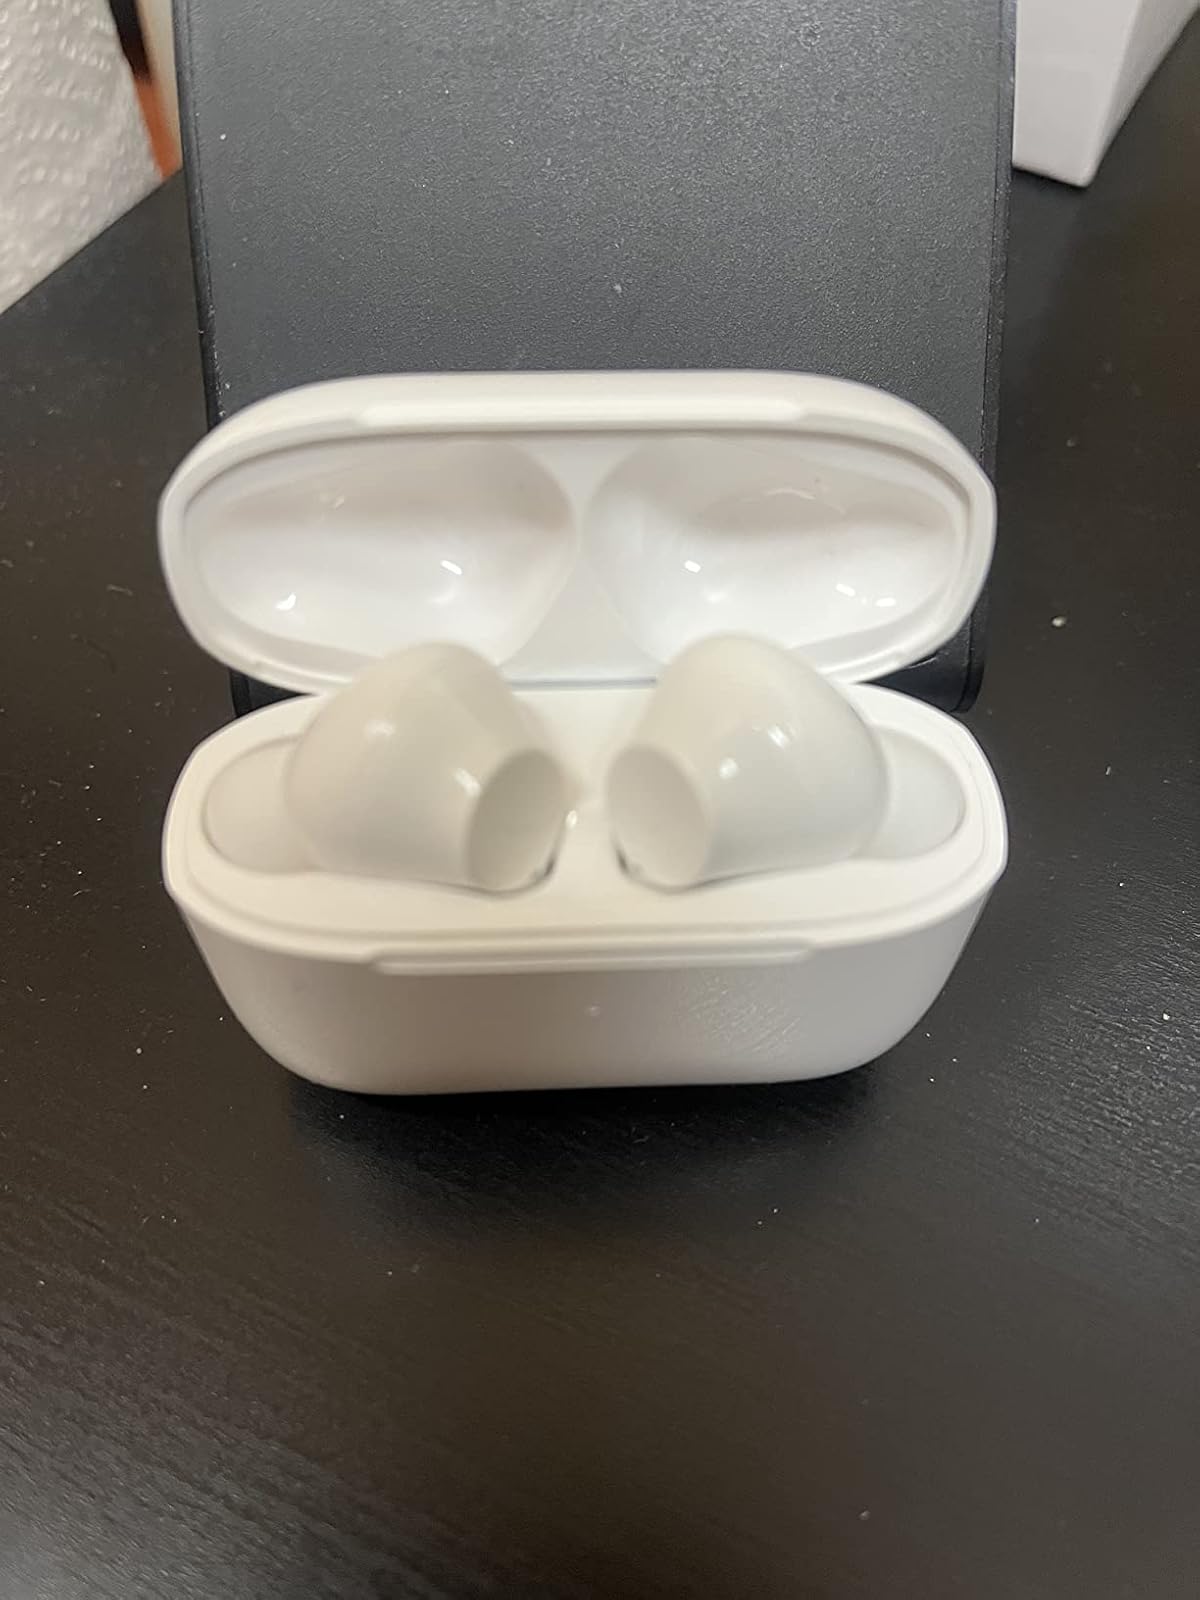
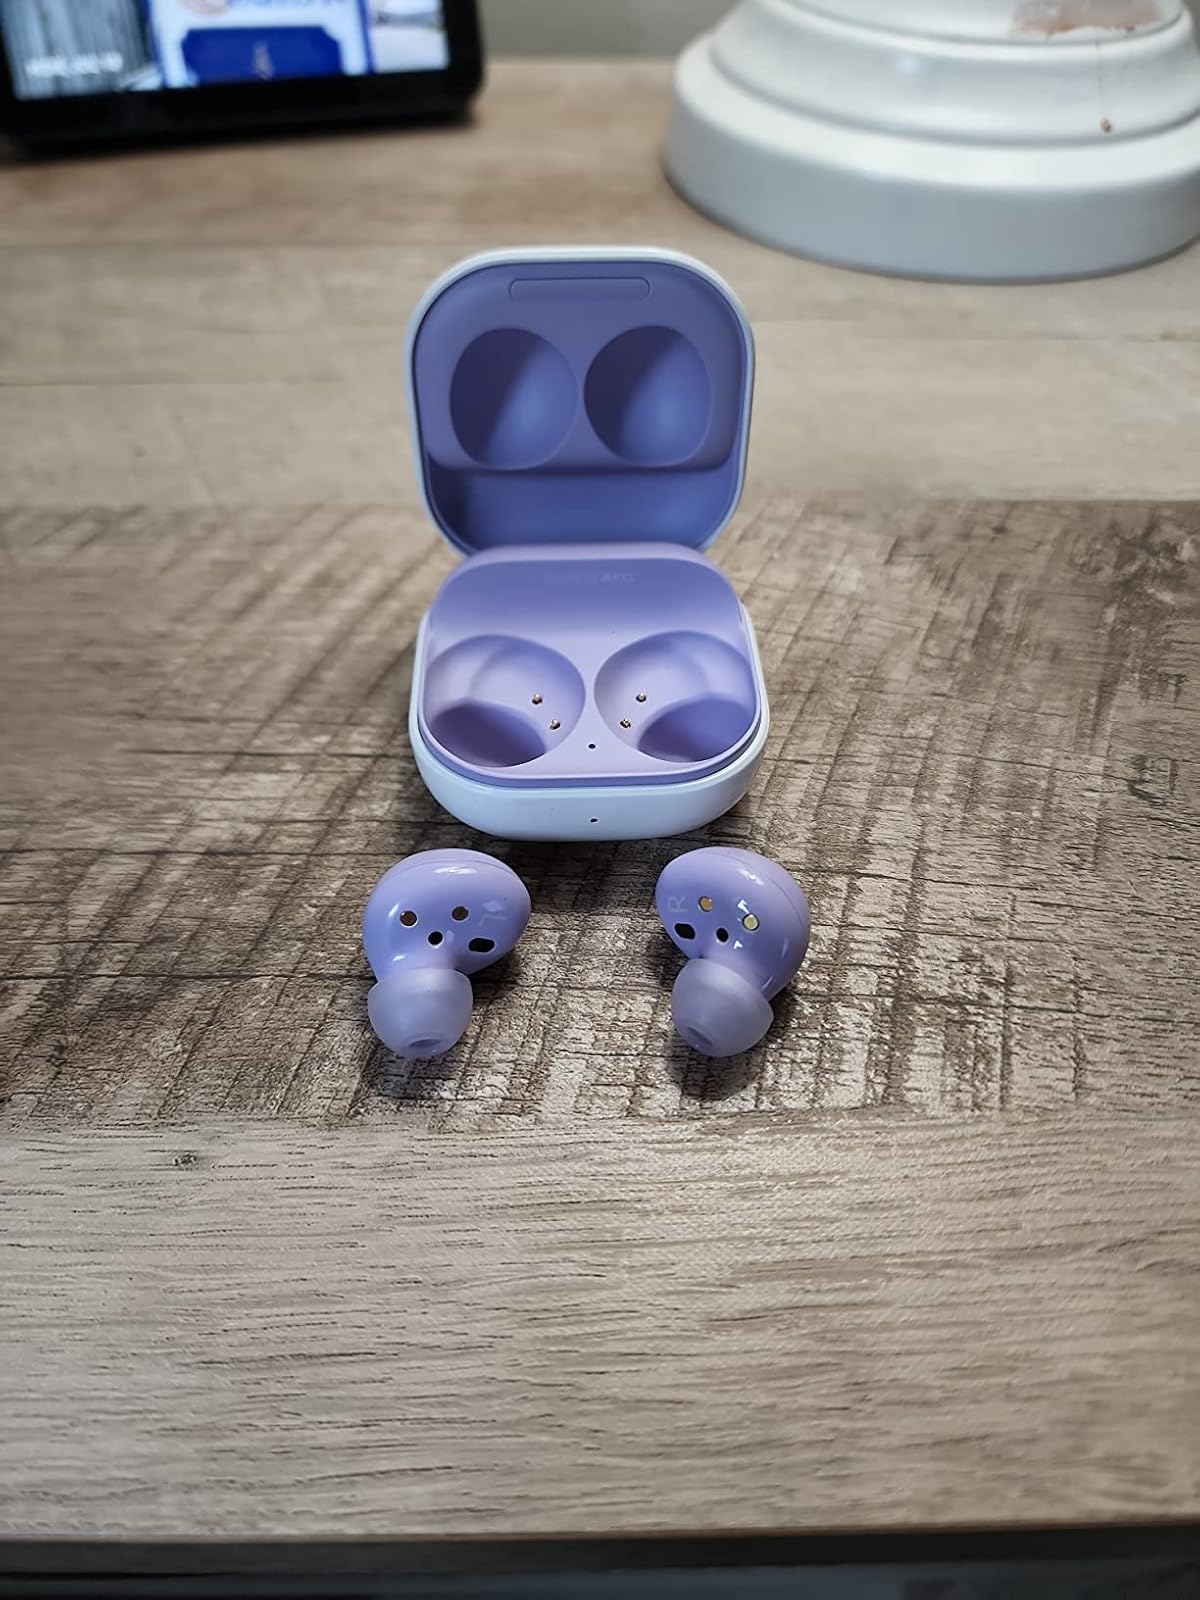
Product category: earbuds
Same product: no